Buke and Gase

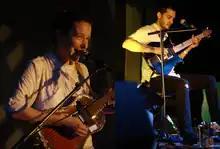
Buke and Gase performing in Berlin (2015)

Buke and Gase (formerly spelled Buke and Gass) ( and ) is a New York based musical duo named after the musical instruments invented and built by founders Arone Dyer and Aron Sanchez; the "buke" is a six-string former-baritone ukulele and the "gase" is a hybrid guitar-bass.